List of ginseng diseases and pests

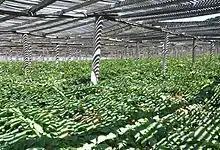
Healthy American ginseng ("P. quinquefolius") in late fall with red berries, grown under wooden shade in Monk Ginseng Garden, in Weston, Wisconsin, United States

Ginseng is an agricultural product affected by many plant pathogens and pests. Roots are harvested from the wild, or cultivated agriculturally. The information here concerns "true" ginseng species in the genus "Panax".